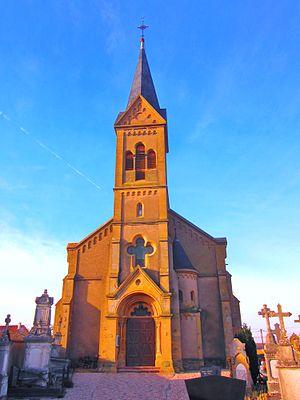
Eglise Vry
Vry est une commune française située dans le département de la Moselle en région Grand Est.